Knabenschiessen

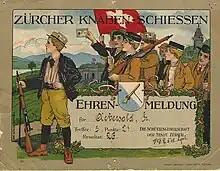
1925 certificate of participation (recording 26 out of the maximum 35 points reached). The rifles depicted are Schmidt–Rubin, in service from 1889 to 1953.

Knabenschiessen is a traditional target shooting competition in Zürich, first officially held in 1889 and dating back to the 17th century.